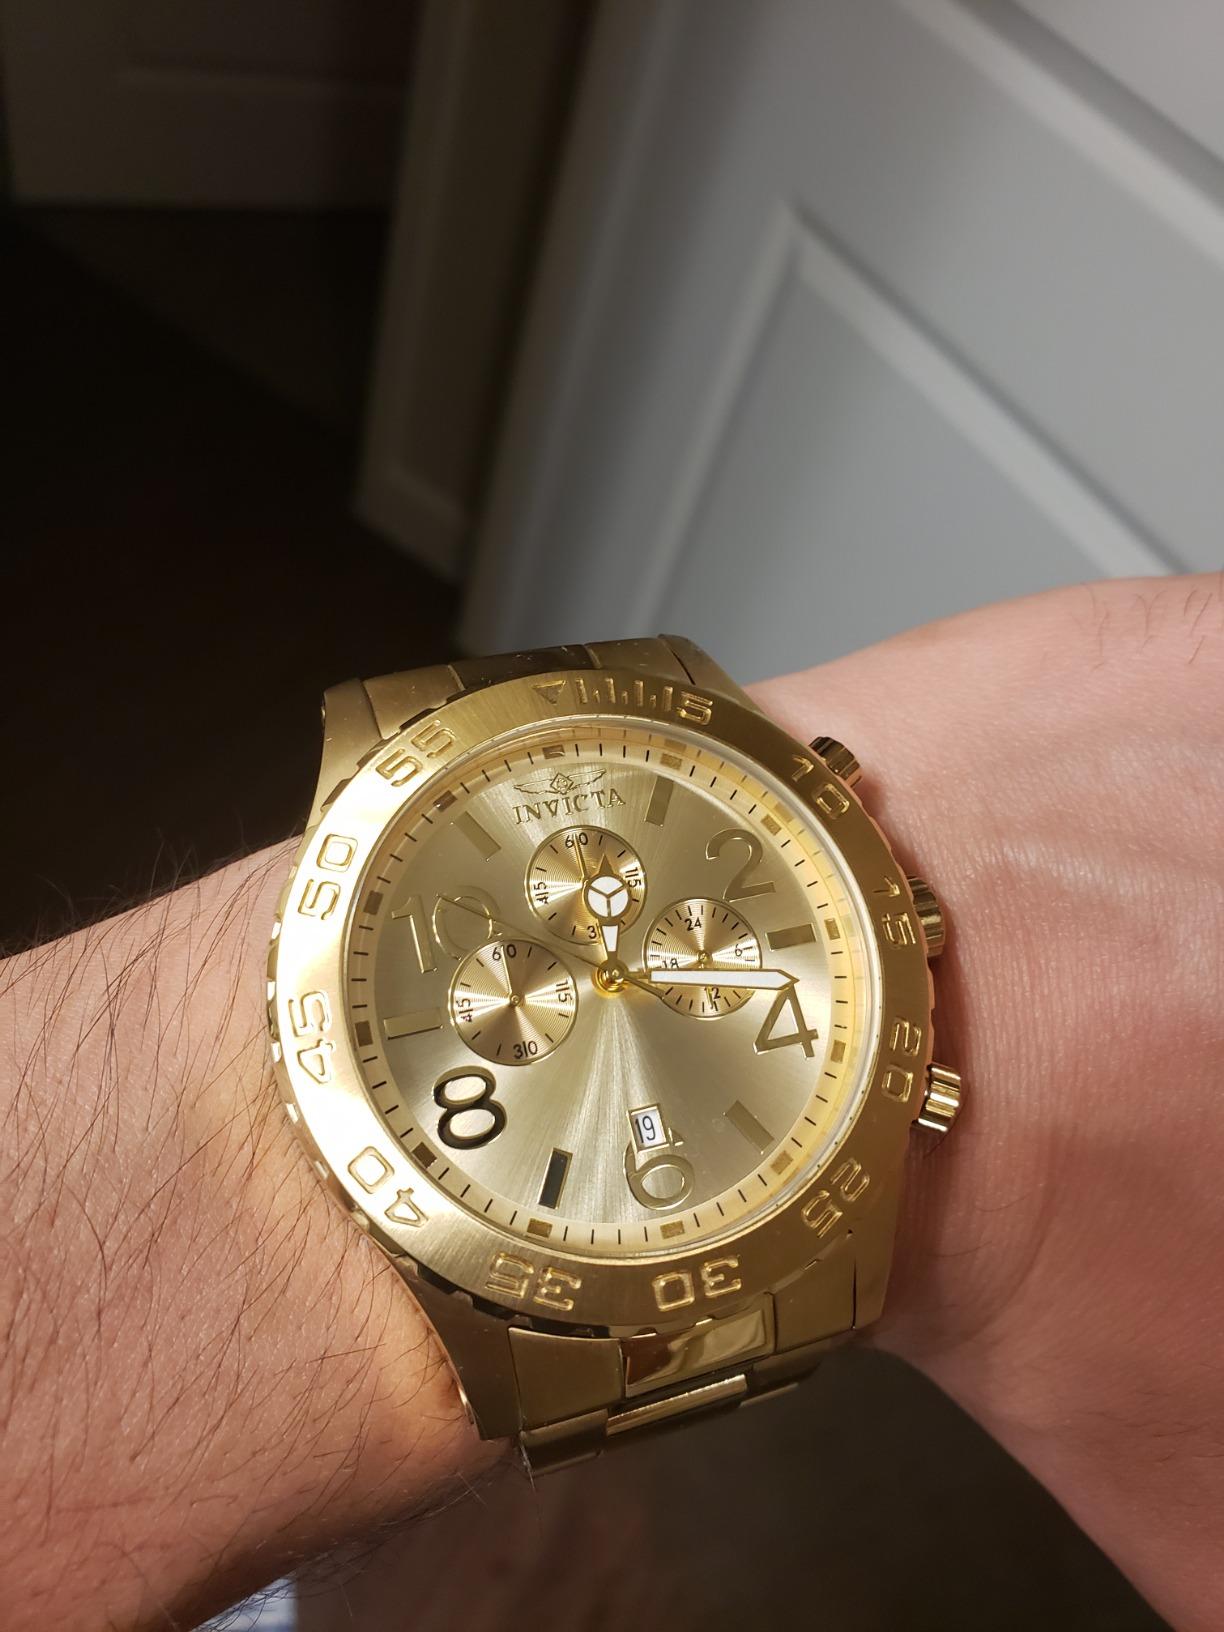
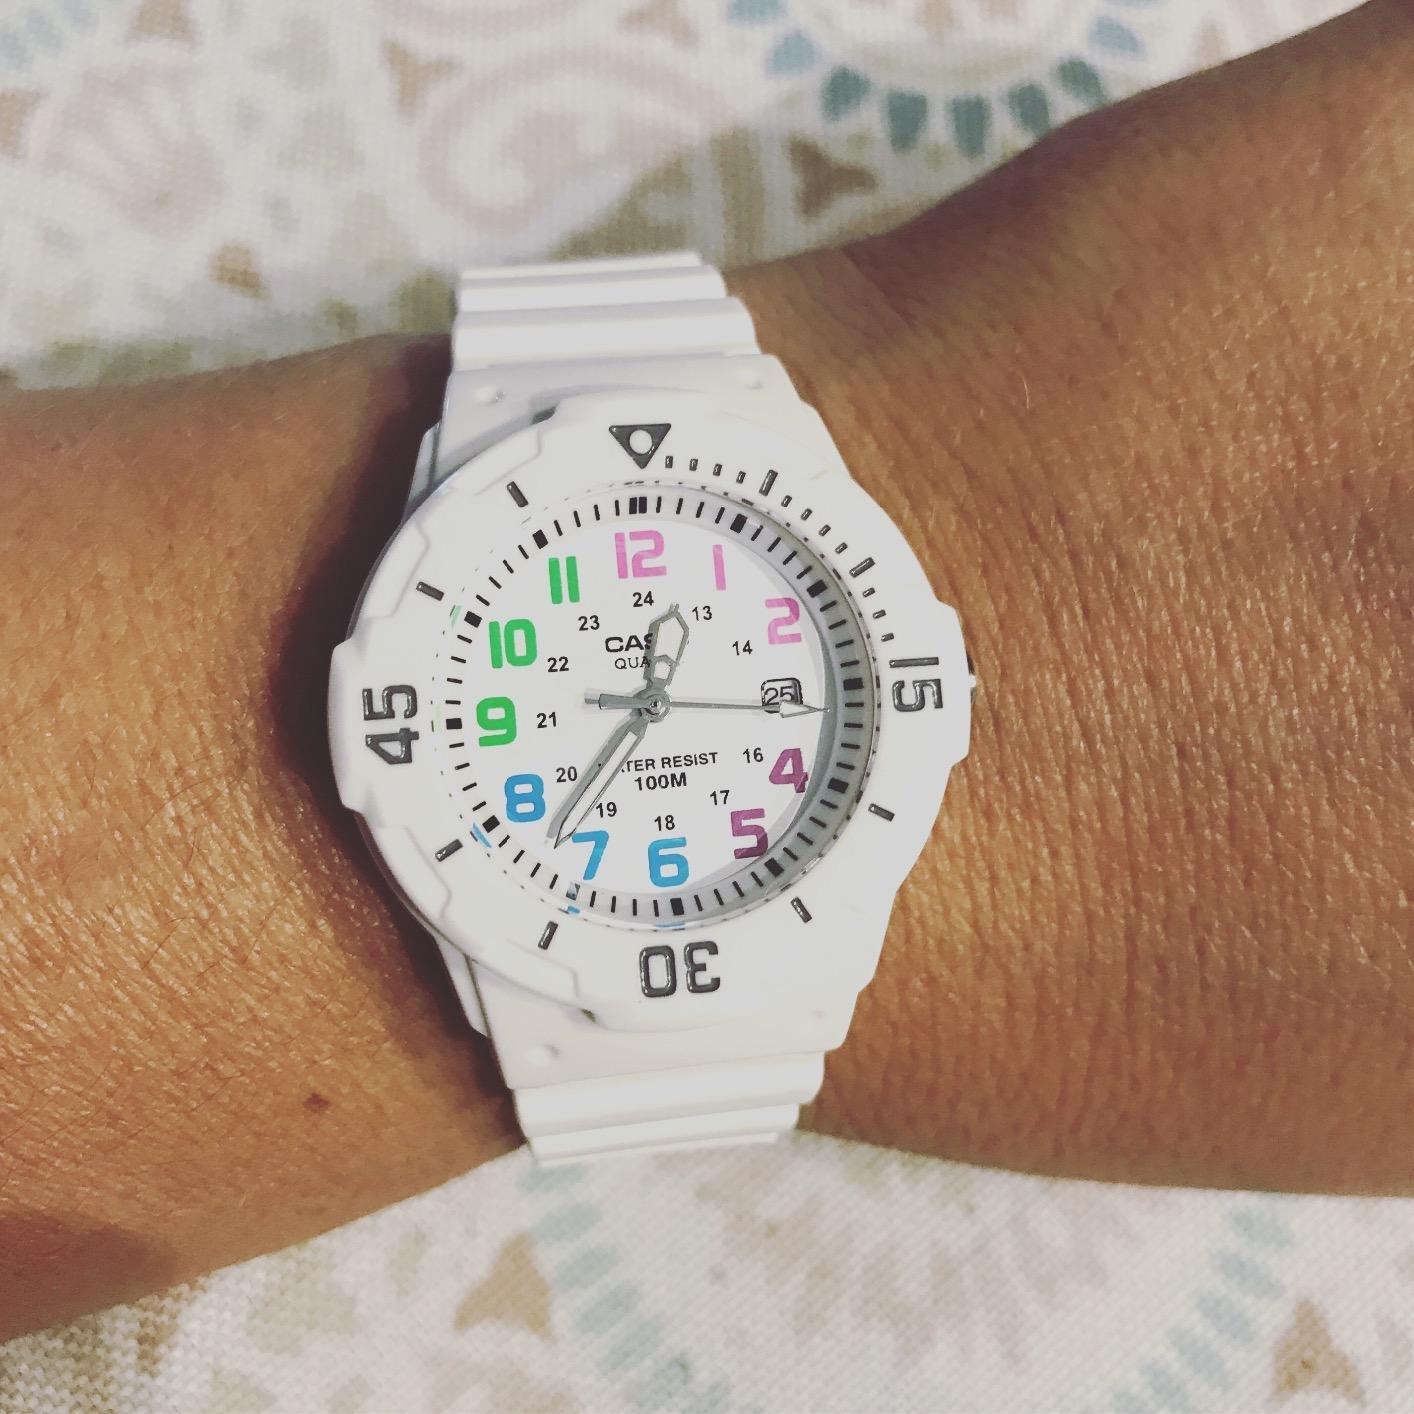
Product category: accessories_watch
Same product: no